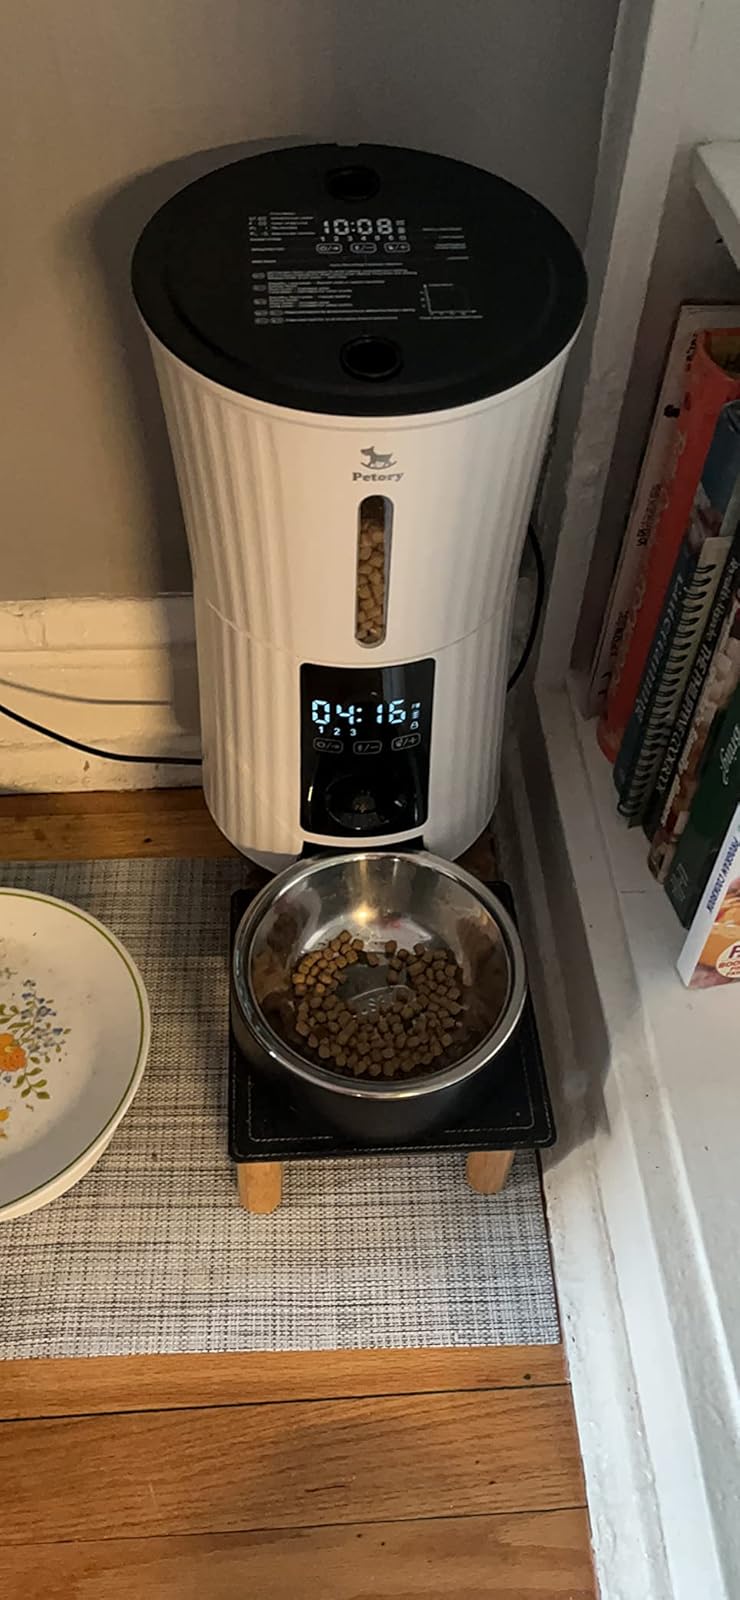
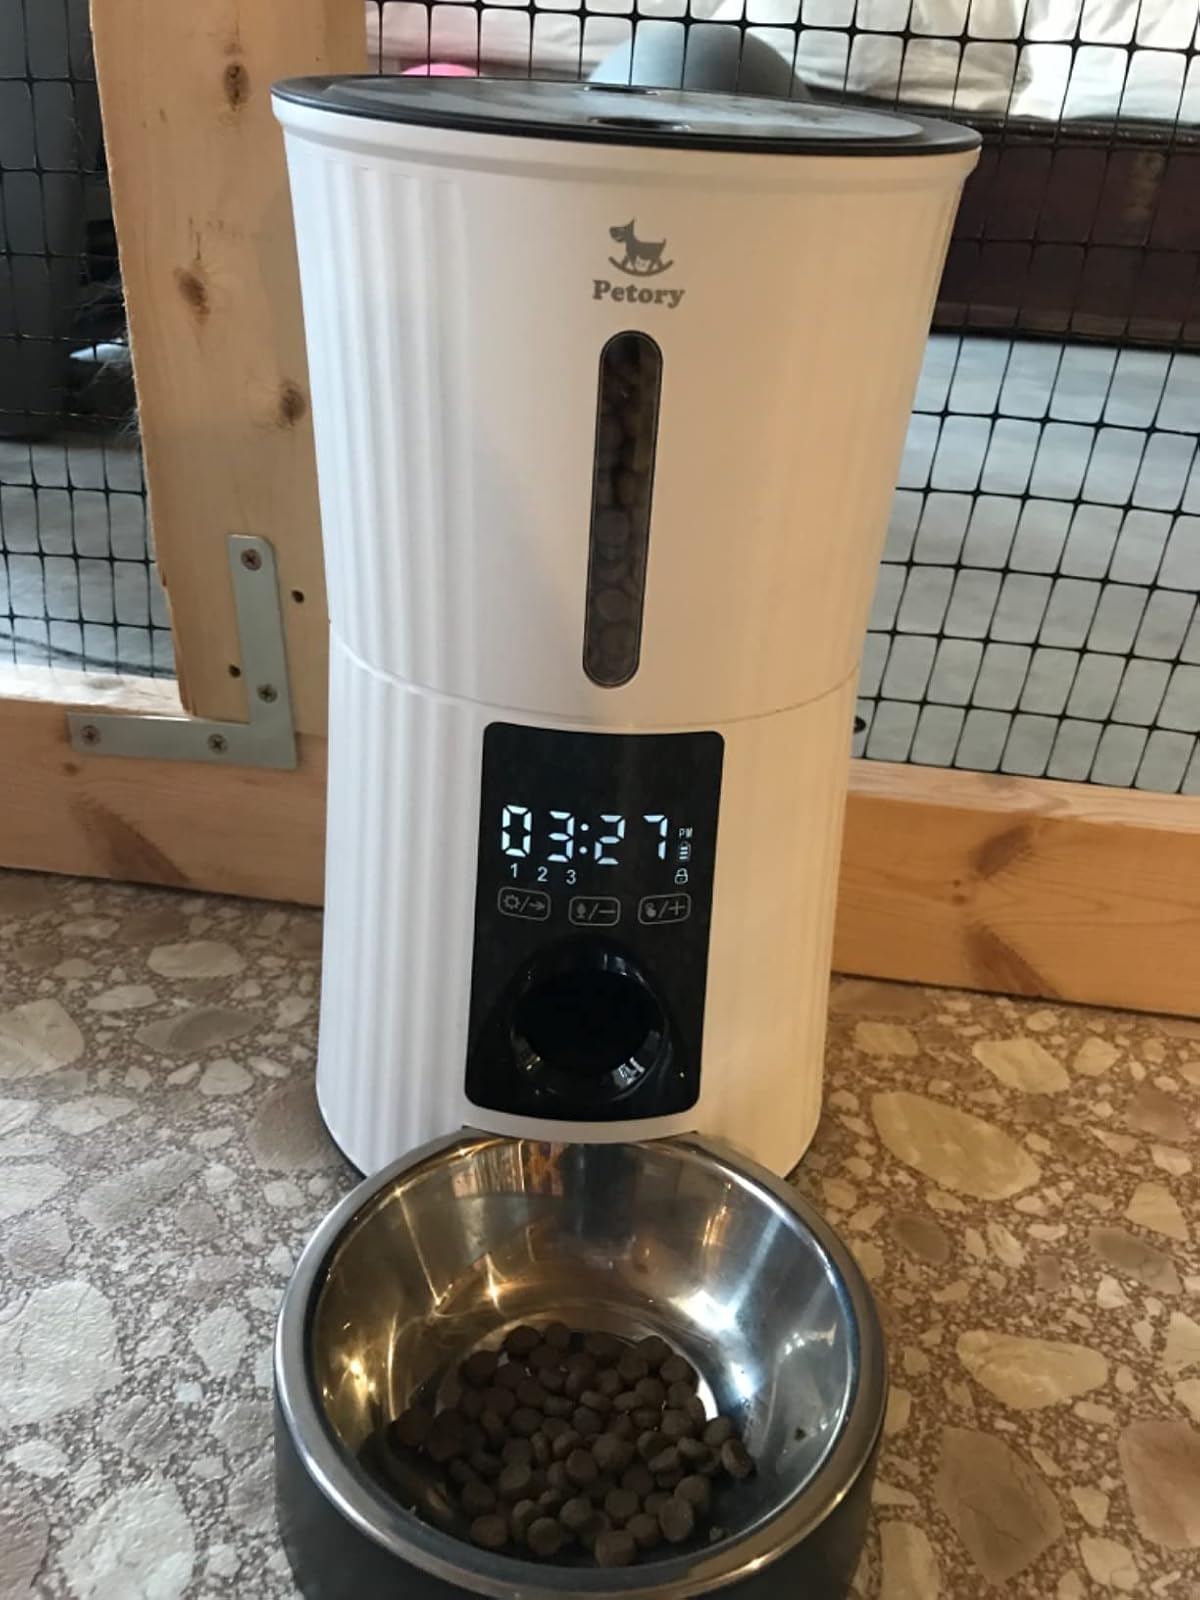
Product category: items_feeder
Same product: yes